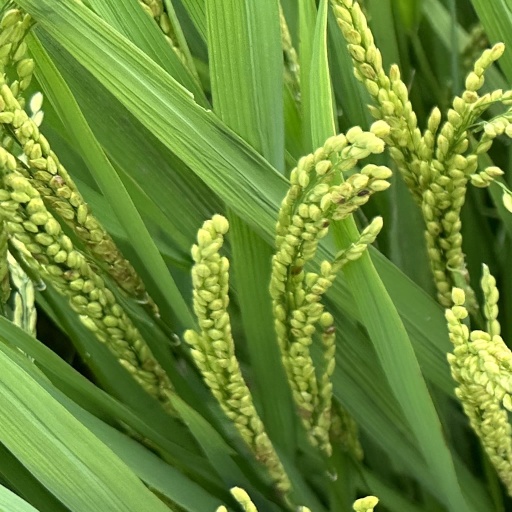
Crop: rice